Tobia Aoun

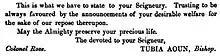
Letter from Bishop Tobia Aoun to Sir Colonel Rose, 9 March 1844

As attested by the British Consul in Beirut Mr. Wood to Her Majesty's Secretary Henry John Temple Viscount Palmerston, Bishop Tobia played an active diplomatic role in establishing a new governing body for Lebanon following the 1840–1841 Civil War. In a letter dated 7 September 1841, Mr. Wood states: "Soon after my arrival, I received the visit of the Maronite Bishop Tubia, who was sent by the Patriarch to felicitate me, and to communicate to me the prelate's sentiments respecting the new arrangement to be made and the concessions granted by the Sublime Porte to the inhabitants of Lebanon". On 2 September 1841, the Maronite Patriarch wrote to Mr. Wood: "I send you Monsignor Tubia to converse with you, and to discuss this matter...I have again written to him, recommending him to communicate to you the impossibility of accomplishing your wishes".